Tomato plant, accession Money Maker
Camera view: bottom (45 deg); turntable rotation: 90 degrees
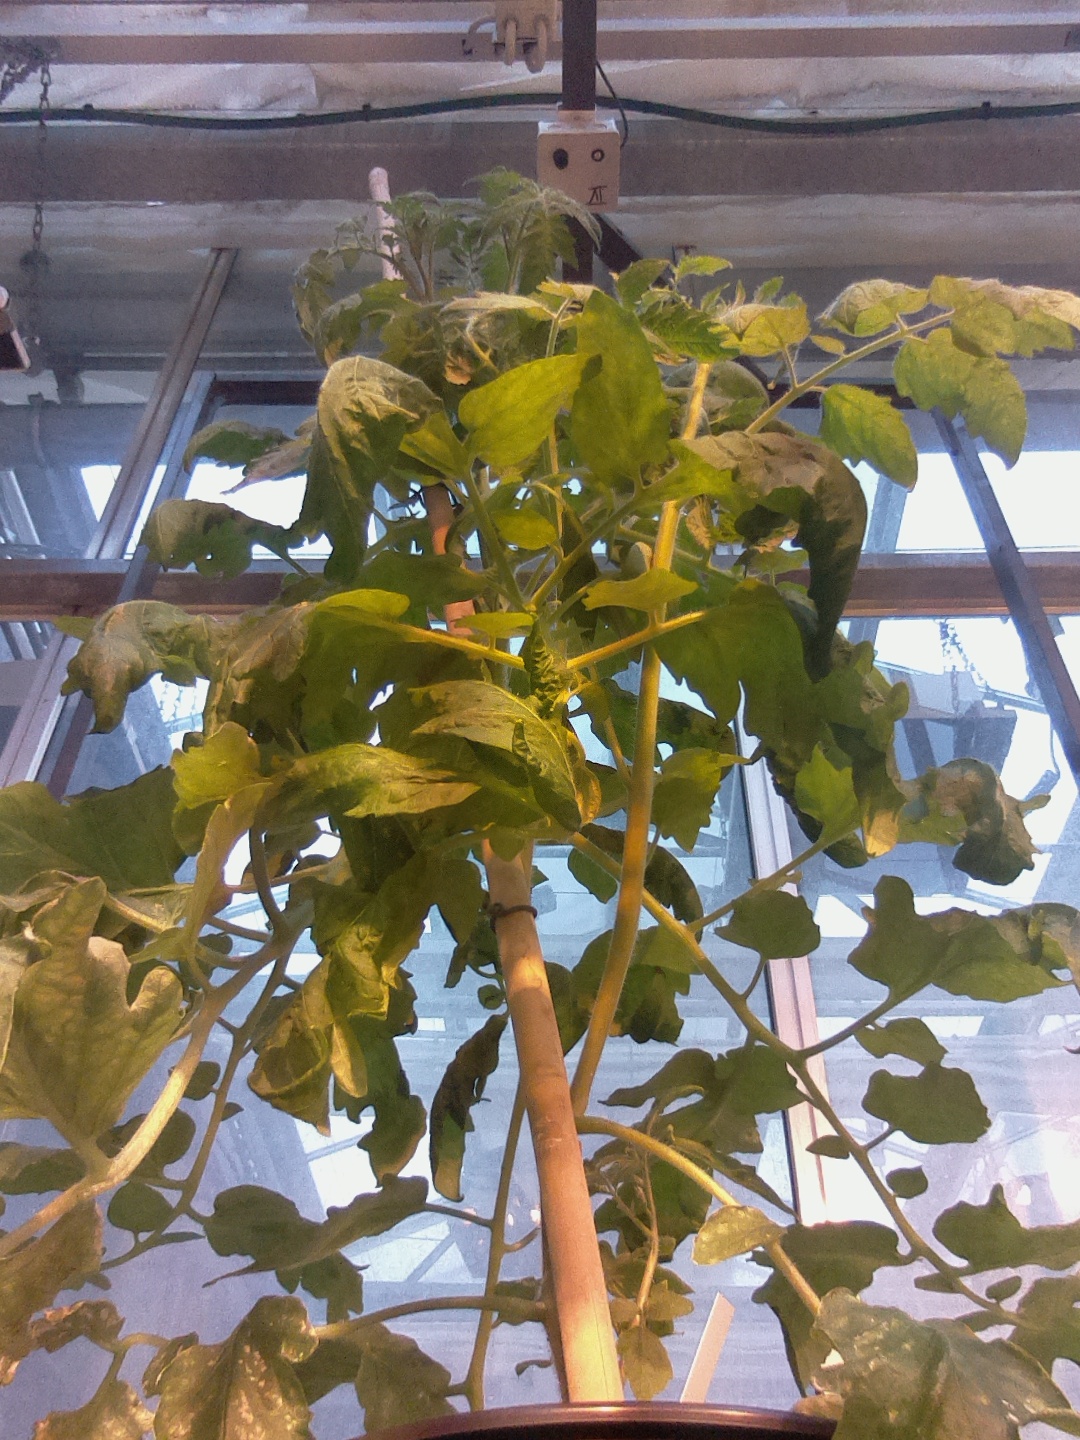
BBCH growth stage 60: First flowers open